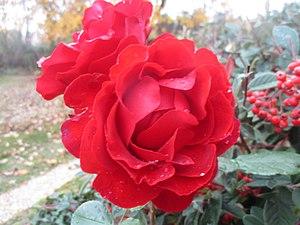
Rose 'Fluorescent' (Delbard, 1977) en novembre en France.
'Fluorescent' est le nom d'un cultivar de rosier créé par Georges Delbard en 1977.